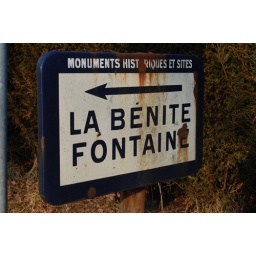
French street sign in the French Alps.